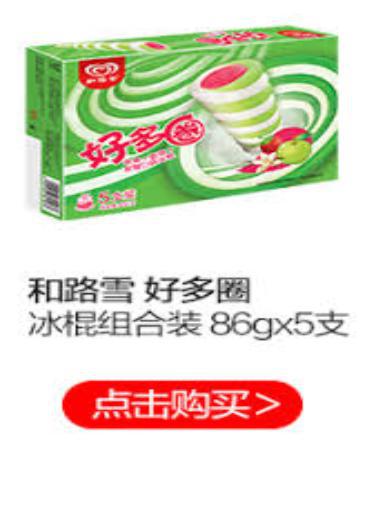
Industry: Food